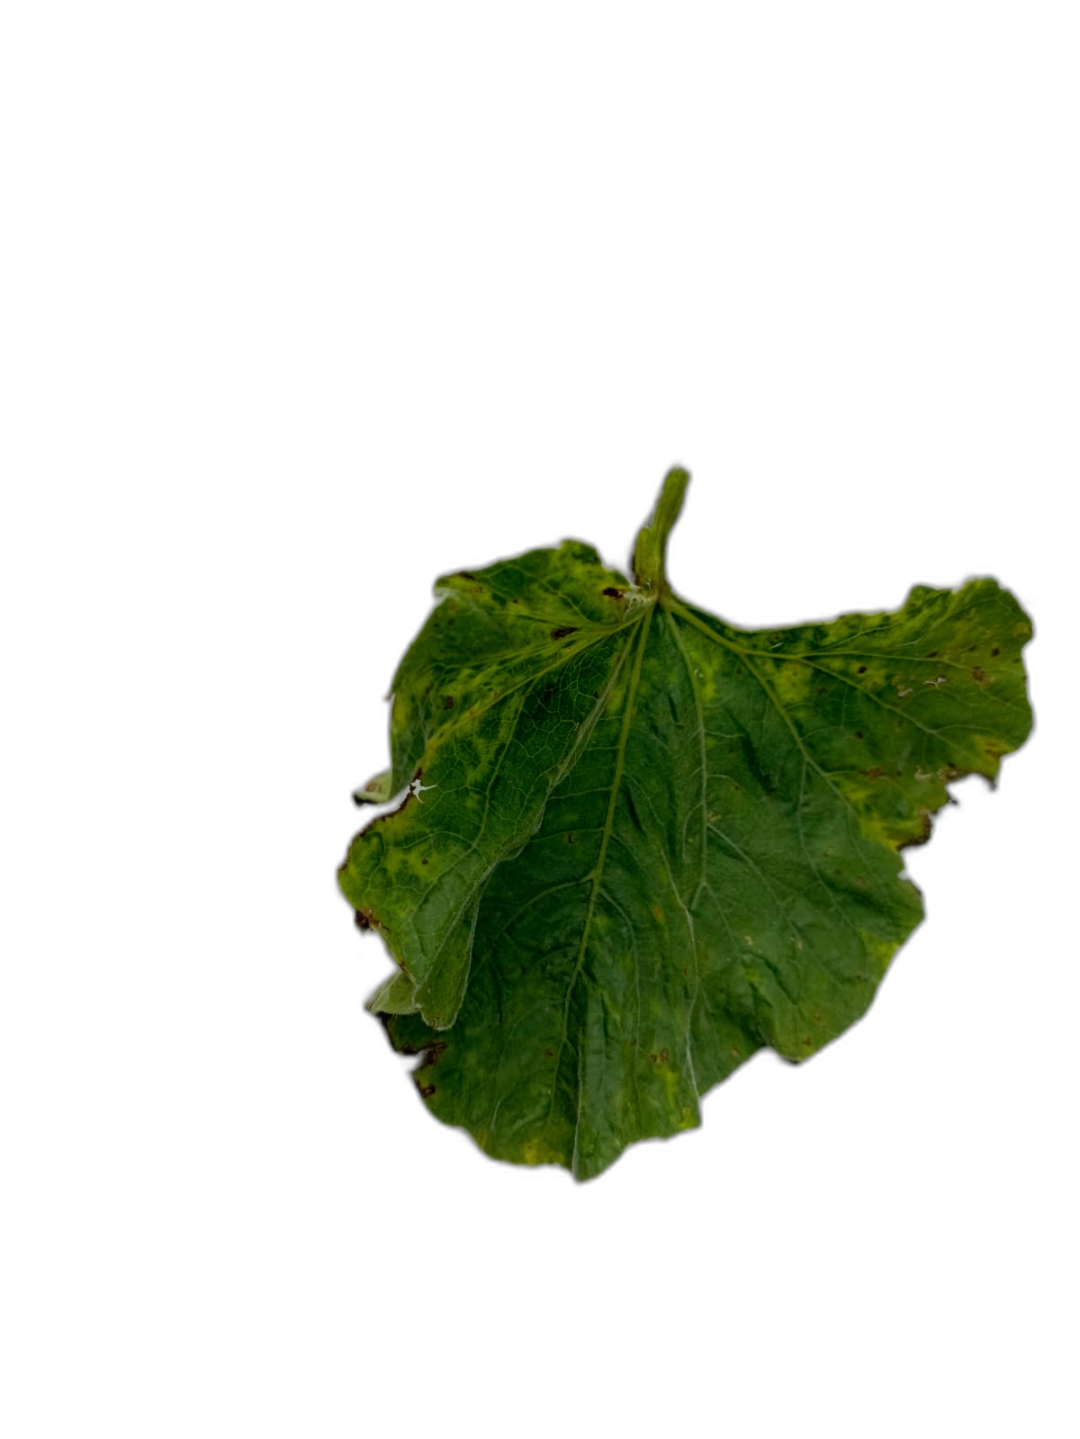
Crop: Bottle Gourd
Label: Mosaic_Virus